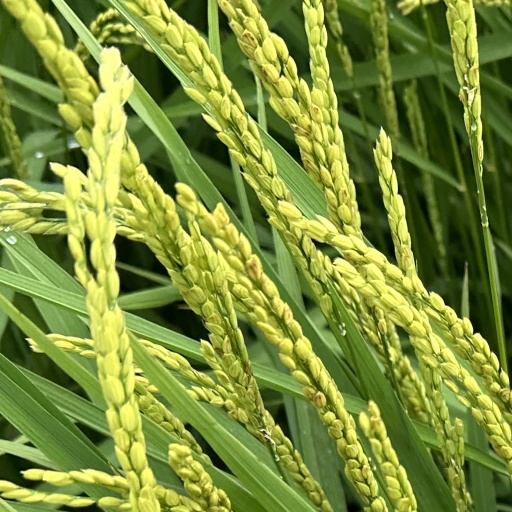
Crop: rice